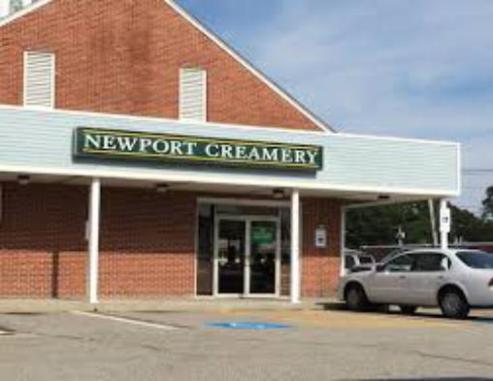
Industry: Food